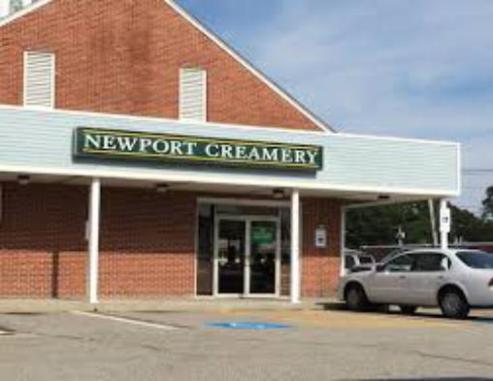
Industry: Food